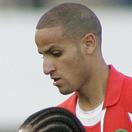
Age: 23